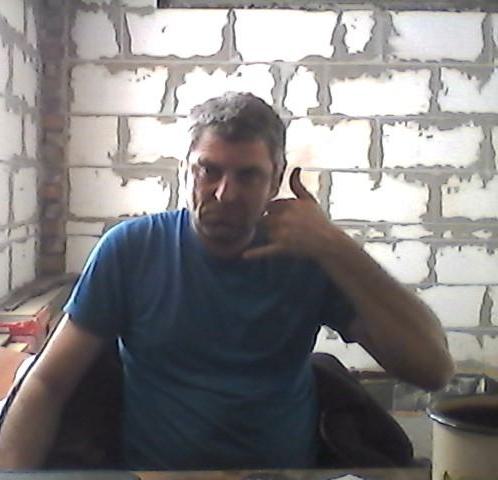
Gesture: call